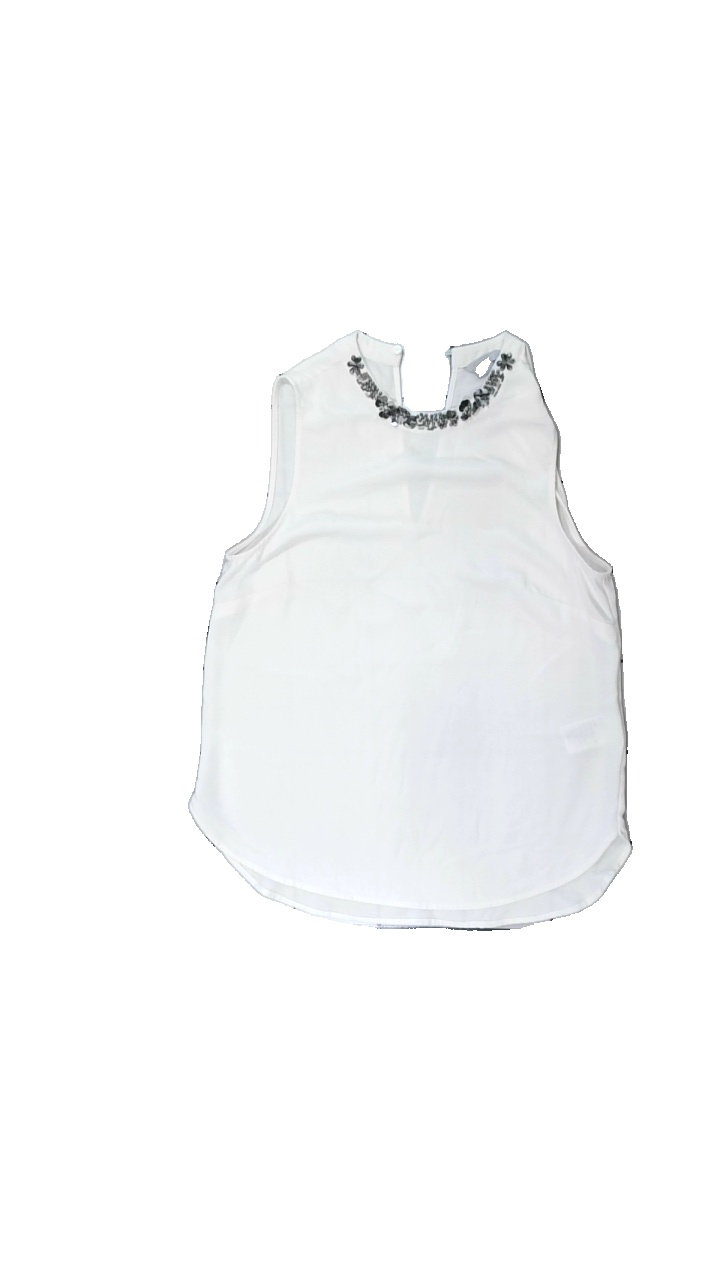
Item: Tank Top (Ladies)
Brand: H&m
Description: vitt genomskinligt linne med glitterstenar längst kragen
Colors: White
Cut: Regular
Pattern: Glitter
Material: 100% polyester
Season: Summer
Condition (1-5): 5
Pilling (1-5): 5
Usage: Reuse
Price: <50